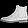
Label: Ankle boot